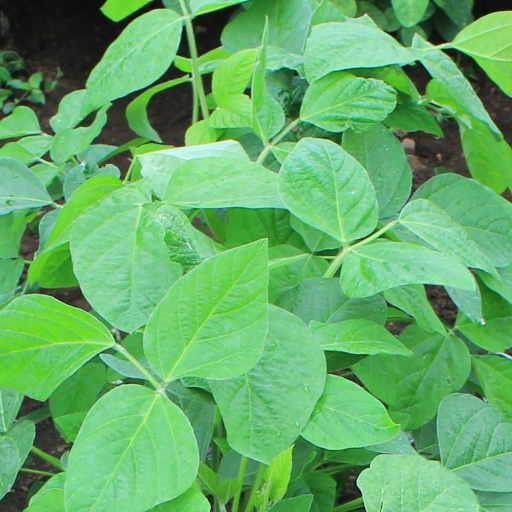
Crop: soybean